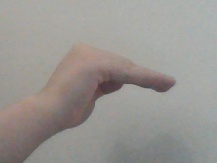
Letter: haa